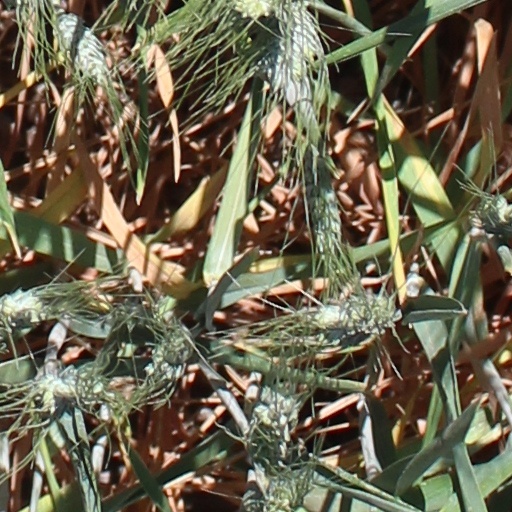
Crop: wheat